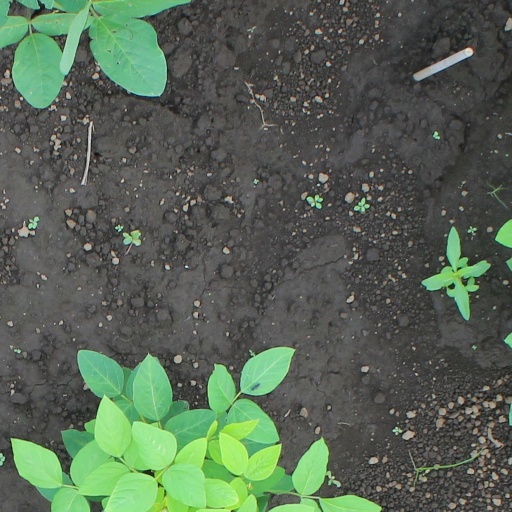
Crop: soybean